Daphne Barak-Erez

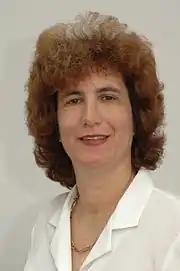
Daphne Barak-Erez, 2007

Daphne Barak-Erez (born 2 January 1965) is an Israeli law professor and judge. Since May 2012, she serves as a judge in the Supreme Court of Israel. She has been described as a liberal in the Supreme Court of Israel.